Cultural impact of Madonna

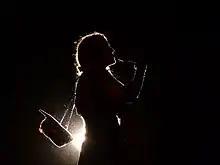
Lucy O'Brien (sic) "it has often been asked, who is the 'real' Madonna?", with many using the phrase "Who's That Girl"?

Economic scholars have claimed that Madonna's career is closely linked to the "consolidation of globalization". In 2014 scholar Jean Graham-Jones retrospectively called her "globalization's quintessential femicon". Critics also hailed her an "icon of Western society"